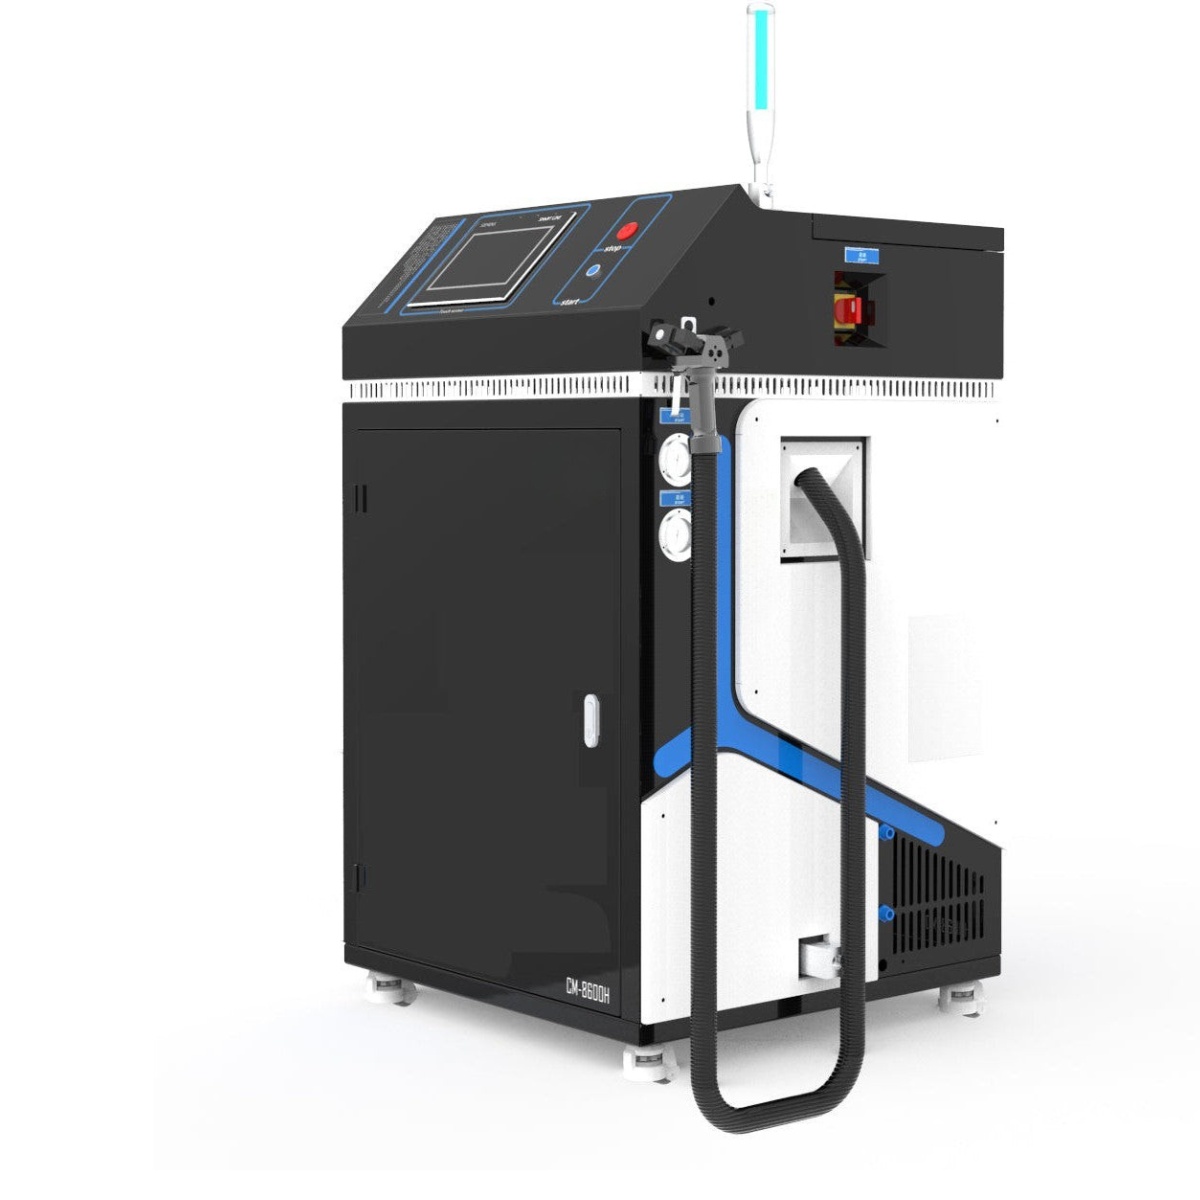
JAVAC Refrigerant Charging Machine
CM8600 refrigerant recovery charging filling machine series is specially designed for fast-speed refrigerant charging at the refrigerator production line. It features by high speed of charging and accuracy. multiple functions,s etc. The machines are compatible with refrigerants of CFC, HFC, HC, etc. The machine can also be customized according to your special requirements. Application Refrigerator, Air Condition, Chiller, Freezer & Water Dispenser Feature Adopting CNC technology allows the data processing with accurate and easy operation Suitable for various refrigerants R134a, R22, R410A, R600A, etc. Siemens PLC and a colourful touch screen control system. Adopt high high-accuracy flowmeter for high filling accuracy The pneumatic booster ensures stable pressure and supplies a large charging quantity. The continuous charging/filling quantity up to 99999g There's an automatic prompt function when the cylinder is lacking refrigerant The vacuum time and inspection leak time can be adjusted according to your requirements. This machine has vacuum, leak detection, charging/filling, and recovery refrigerant function Specification Filling accuracy is ≤ ± 0.5% Horsepower:2HP Voltage：380V 50Hz/220V 50Hz Required Air Supply Pressure:0.6-0.8Bar Suitable Refrigerant: R134/R410A/R32/R600/R290/R407C Charging Speed: ≥100g/s Charging Gun Injector: Hansen 1/4'' or 3/8'' connector
Brand: JAVAC
Category: Hardware > Heating, Ventilation & Air Conditioning > HVAC Controls